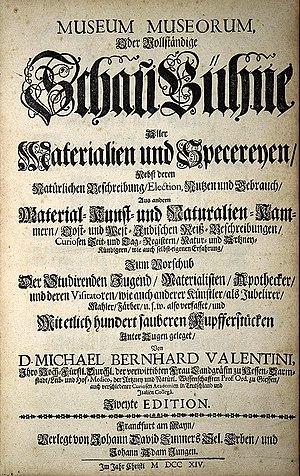
Page de titre du Museum Museorum de Michael Bernhard Valentini (1657-1729)
Michael Bernhard Valentini, est un médecin et un collectionneur allemand.